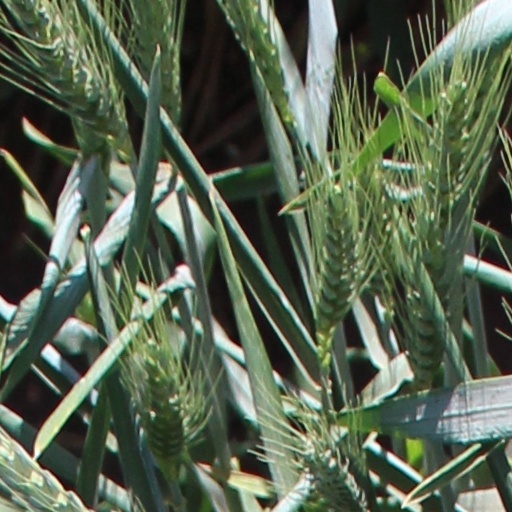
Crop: wheat